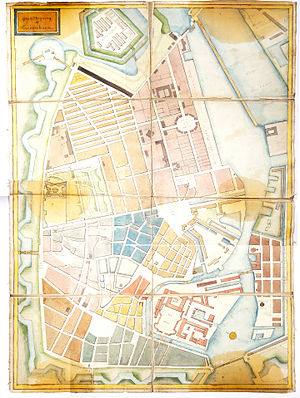
Antikvarisk-Topografisk Arkiv
Kort over Københavns kvarterer i år 1800.